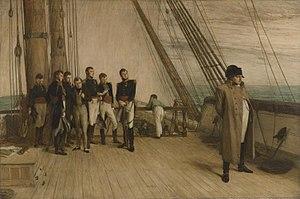
Le HMS Bellerophon est un navire de ligne de 3ᵉ rang de 74 canons construit pour la Royal Navy. Lancé en 1786, ce navire de classe Arrogant est actif au cours des guerres de la Révolution française et des guerres napoléoniennes, la plupart du temps sur des missions de blocus maritime ou d'escorte de convoi. Connu des marins comme le Billy Ruffian, il participe à trois combats notables : la bataille du 13 prairial an II, la bataille d'Aboukir et la bataille de Trafalgar. Il est le navire à bord duquel Napoléon Iᵉʳ finit par se rendre, mettant ainsi fin à près de 22 années de guerre continue avec la France.
France : Talleyrand devient président du conseil. Il démissionne le 24 septembre et Richelieu le remplace.
8 février : interdiction du commerce des esclaves par les puissances européennes réunies à Vienne grâce à l’intervention de Castlereagh. Les navires de guerre français et britanniques sont autorisés à intercepter les navires suspects, à les contrôler et à juger et condamner, pour piraterie, les équipages des bateaux négriers. La traite persiste cependant.